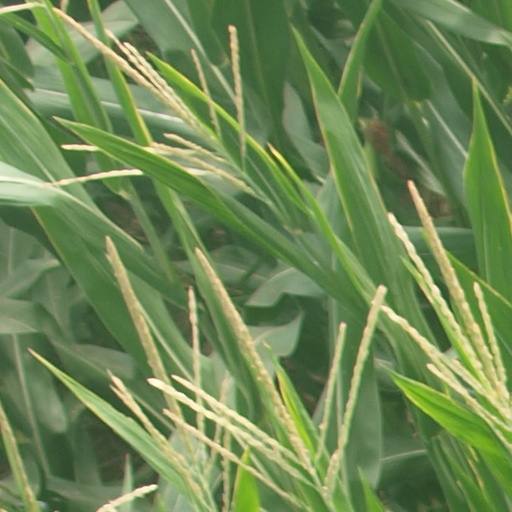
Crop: maize; corn